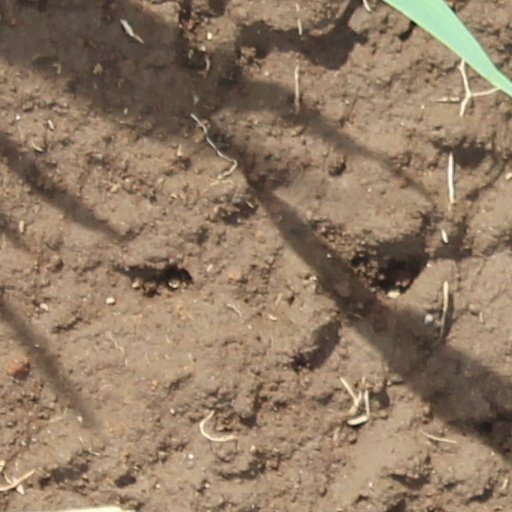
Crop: wheat